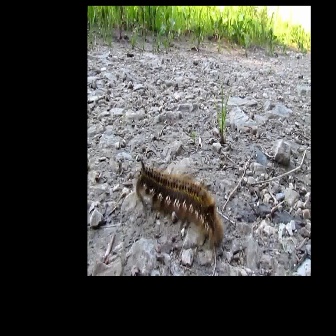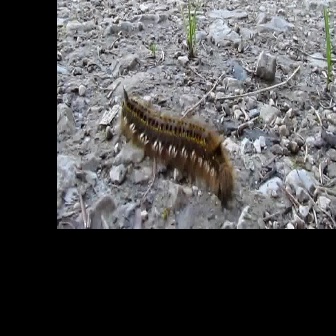
  Please identify the target specified by the bounding box [135,160,223,248] in the first image and locate it in the second image. Return the coordinates in [x_min,y_min,x_max,y_max] format.
Answer: [119,83,235,199]